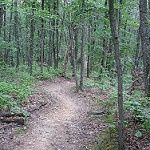
Label: forest